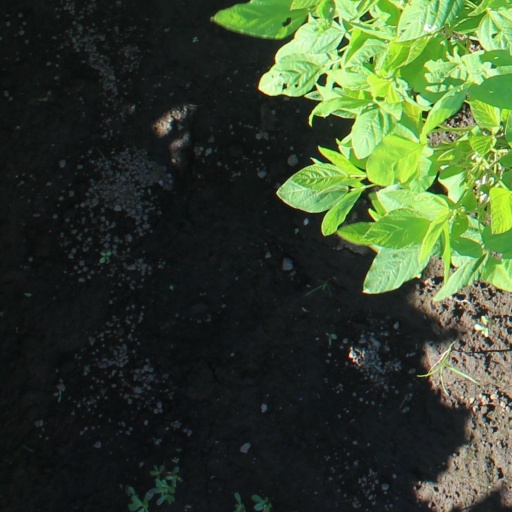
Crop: soybean